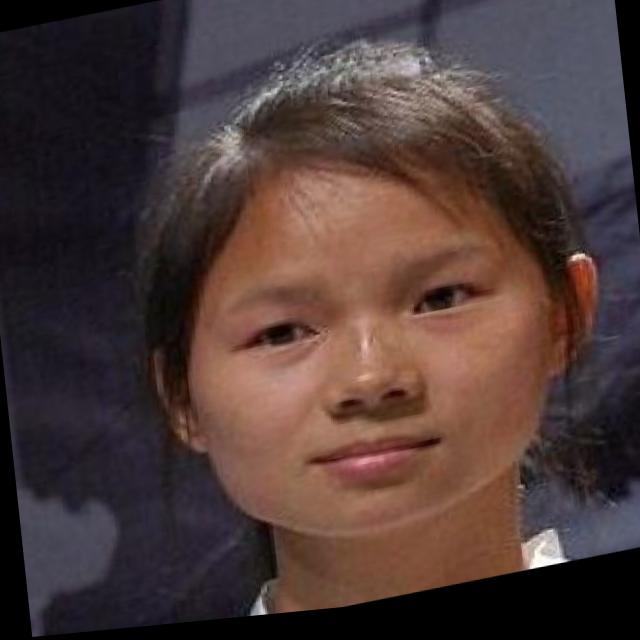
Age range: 21-44